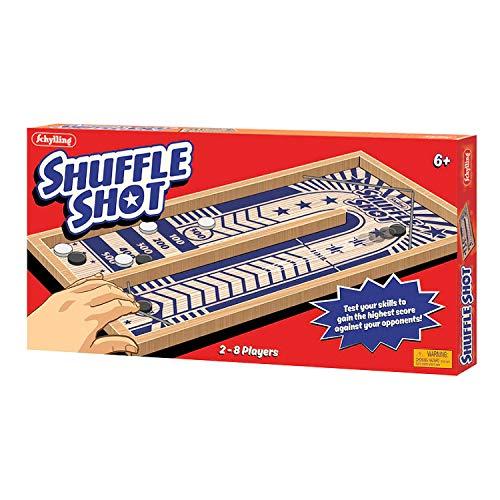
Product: Schylling Shuffle Shot
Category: Toys & Games | Games & Accessories | Board Games
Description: Comes with full detailed instructions.
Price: $19.99
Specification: ProductDimensions:11x21.2x1.8inches|ItemWeight:1pounds|ShippingWeight:1.75pounds(Viewshippingratesandpolicies)|ASIN:B07PJX22BR|Itemmodelnumber:SSHG|Manufacturerrecommendedage:6yearsandup